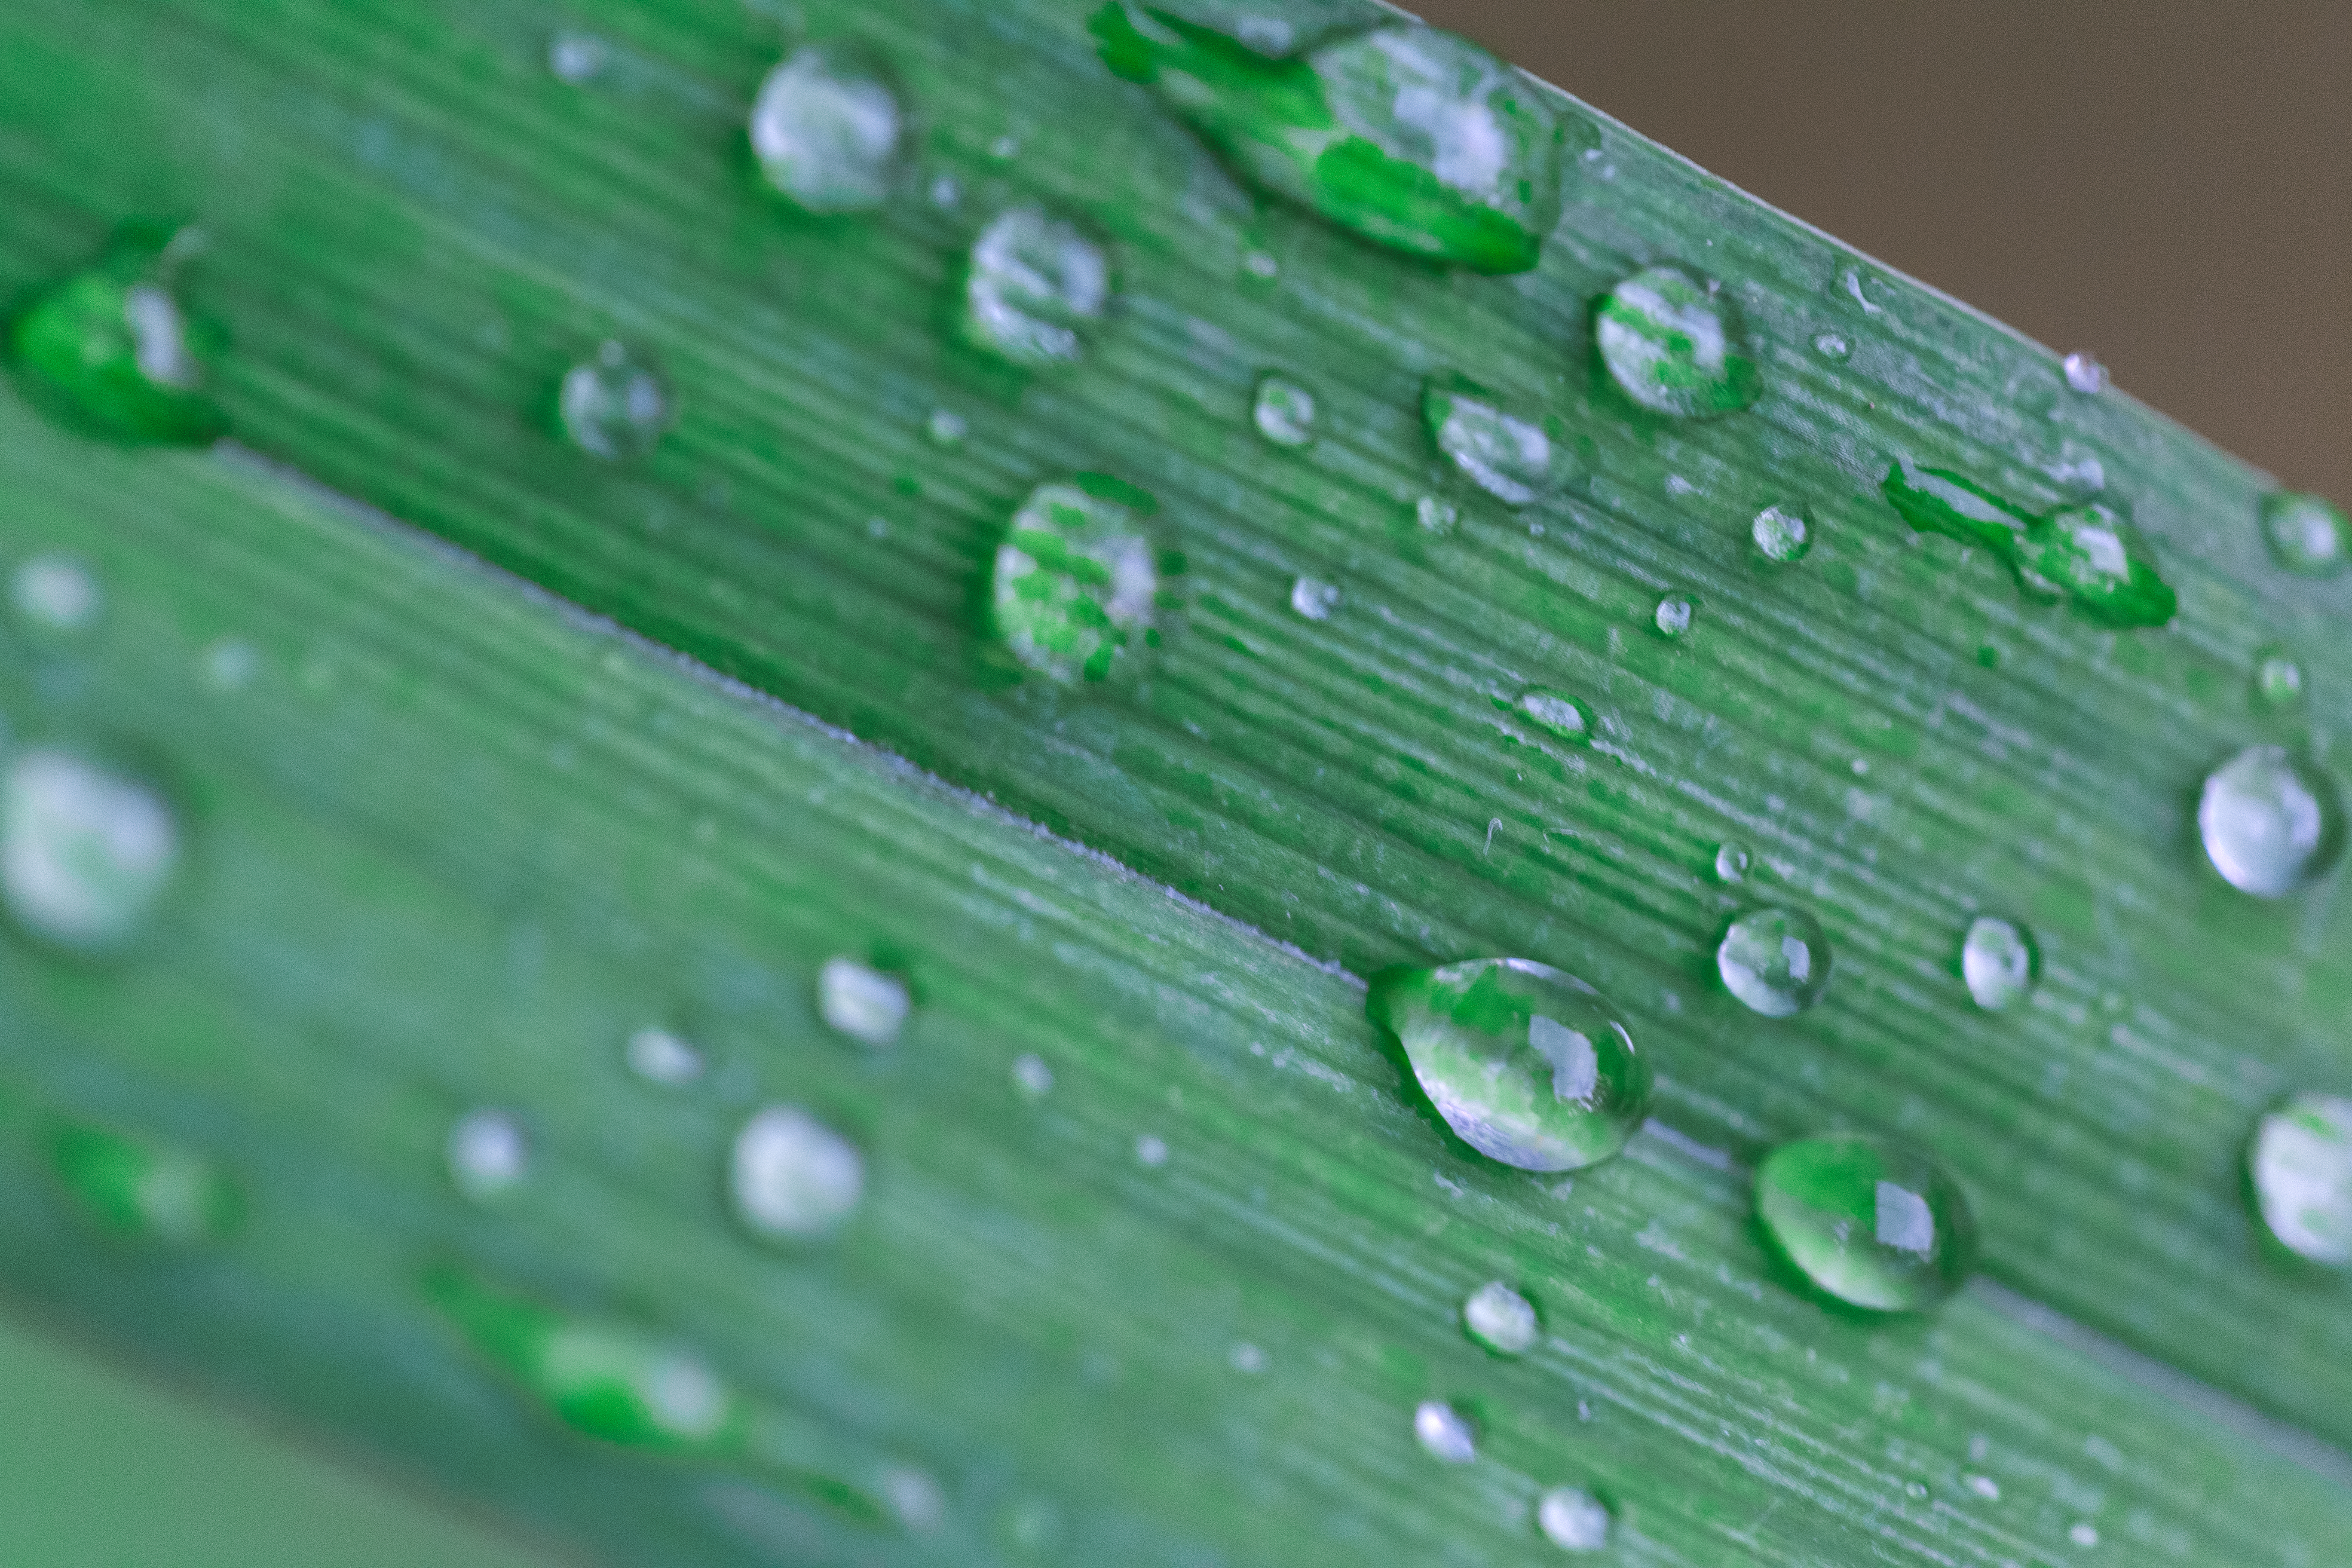
hair, water, plant, liquid, nature, leaf, botany, organism, fluid, terrestrial plant, grass, black hair, moisture, dew, drop, close up, pattern, macro photography, annual plant, drizzle, art, circle, precipitation, rectangle, flowering plant